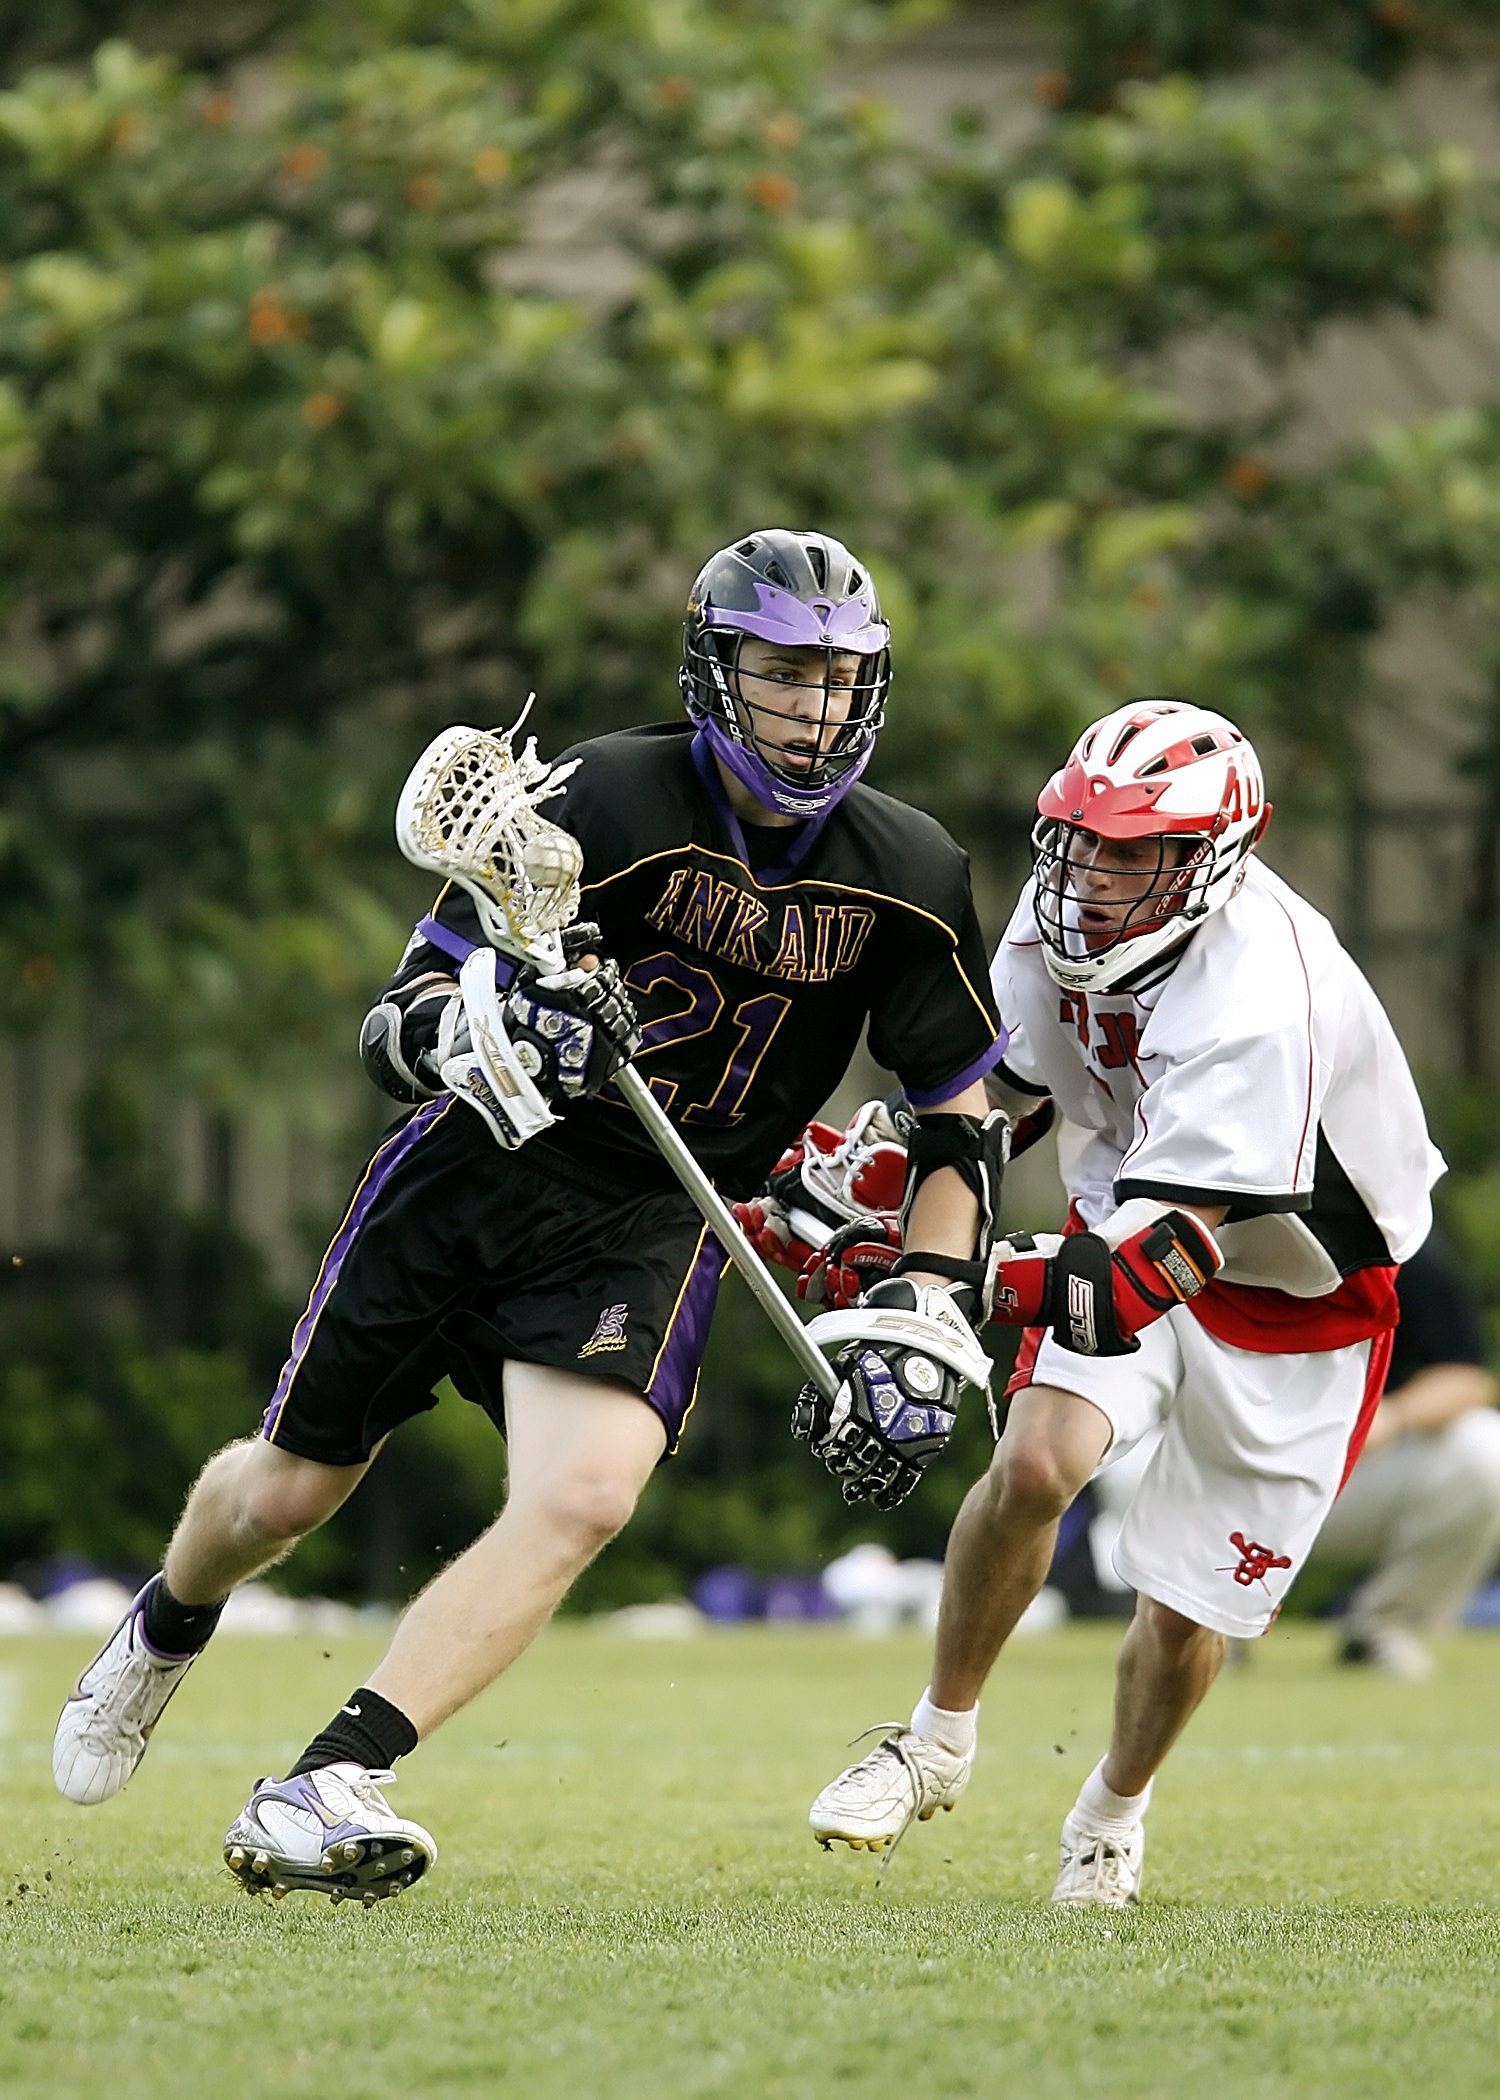
grass, sport, game, running, male, equipment, action, player, teenager, competition, american, sports, helmet, net, ball, uniform, athlete, stick, tackle, lax, ball game, high school, lacrosse, team sport, lacrosse game, stick and ball games, box lacrosse, stick and ball sports, women's lacrosse